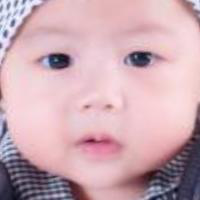
Age group: age 01-10